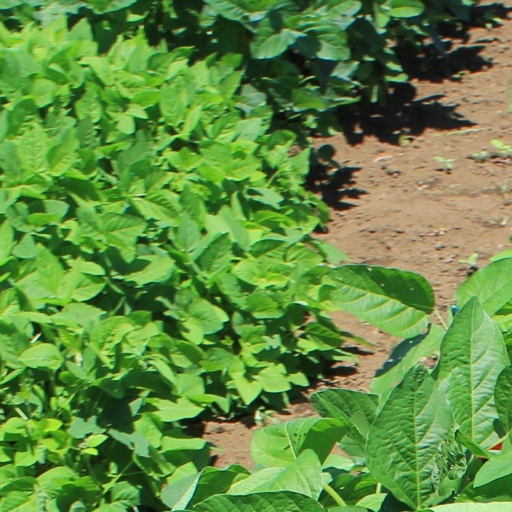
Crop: soybean